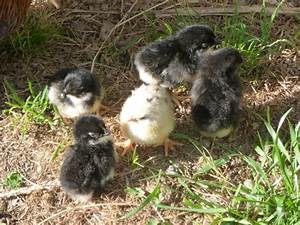
Label: chicken